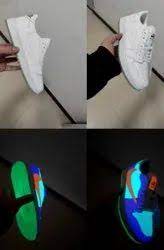
Label: Sneaker